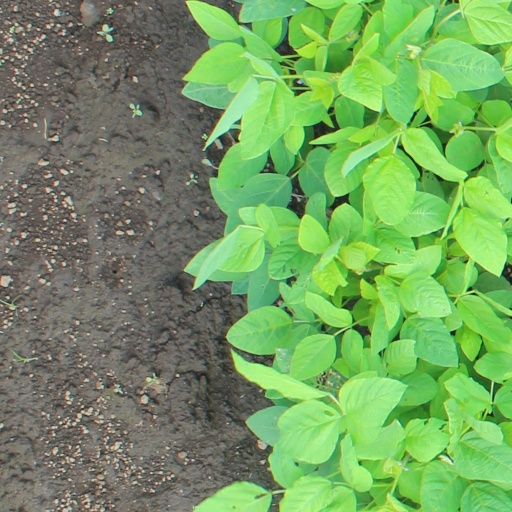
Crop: soybean